List of Major League Baseball career games played leaders

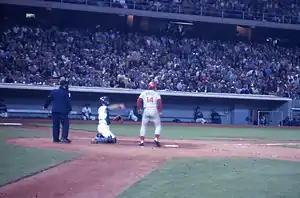
Pete Rose, the all-time leader in games played.

Games played (most often abbreviated as G or GP) is a statistic used in team sports to indicate the total number of games in which a player has participated (in any capacity); the statistic is generally applied irrespective of whatever portion of the game is contested. In baseball, the statistic applies also to players who, before a game, are included on a starting lineup card or are announced as "ex ante" substitutes, whether or not they play, although, in Major League Baseball, the application of this statistic does not extend to consecutive games played streaks. A starting pitcher, then, may be credited with a game played even as he is not credited with a game started or an inning pitched.